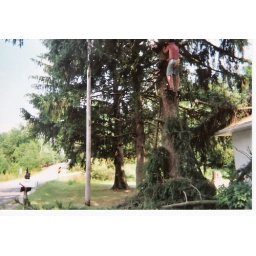
Good by tree no.1.............It was a long way to the top! If ya wanta rock n roll..................